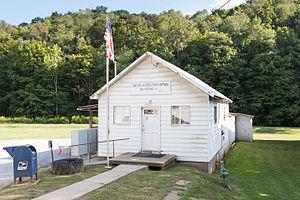
New Freeport est une census-designated place située dans le comté de Greene, dans le Commonwealth de Pennsylvanie, aux États-Unis. Sa population s’élevait à 112 habitants lors du recensement de 2010.